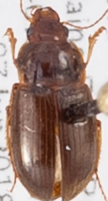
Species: Amara quenseli
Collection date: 2018-06-07
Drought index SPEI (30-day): -0.288
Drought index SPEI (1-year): -0.02
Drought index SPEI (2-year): -0.372